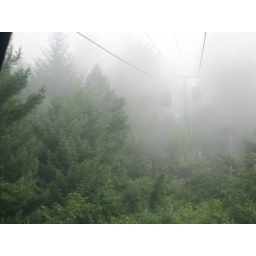
This is off the sky rail in trees of mystery